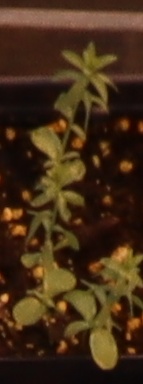
Label: Flax